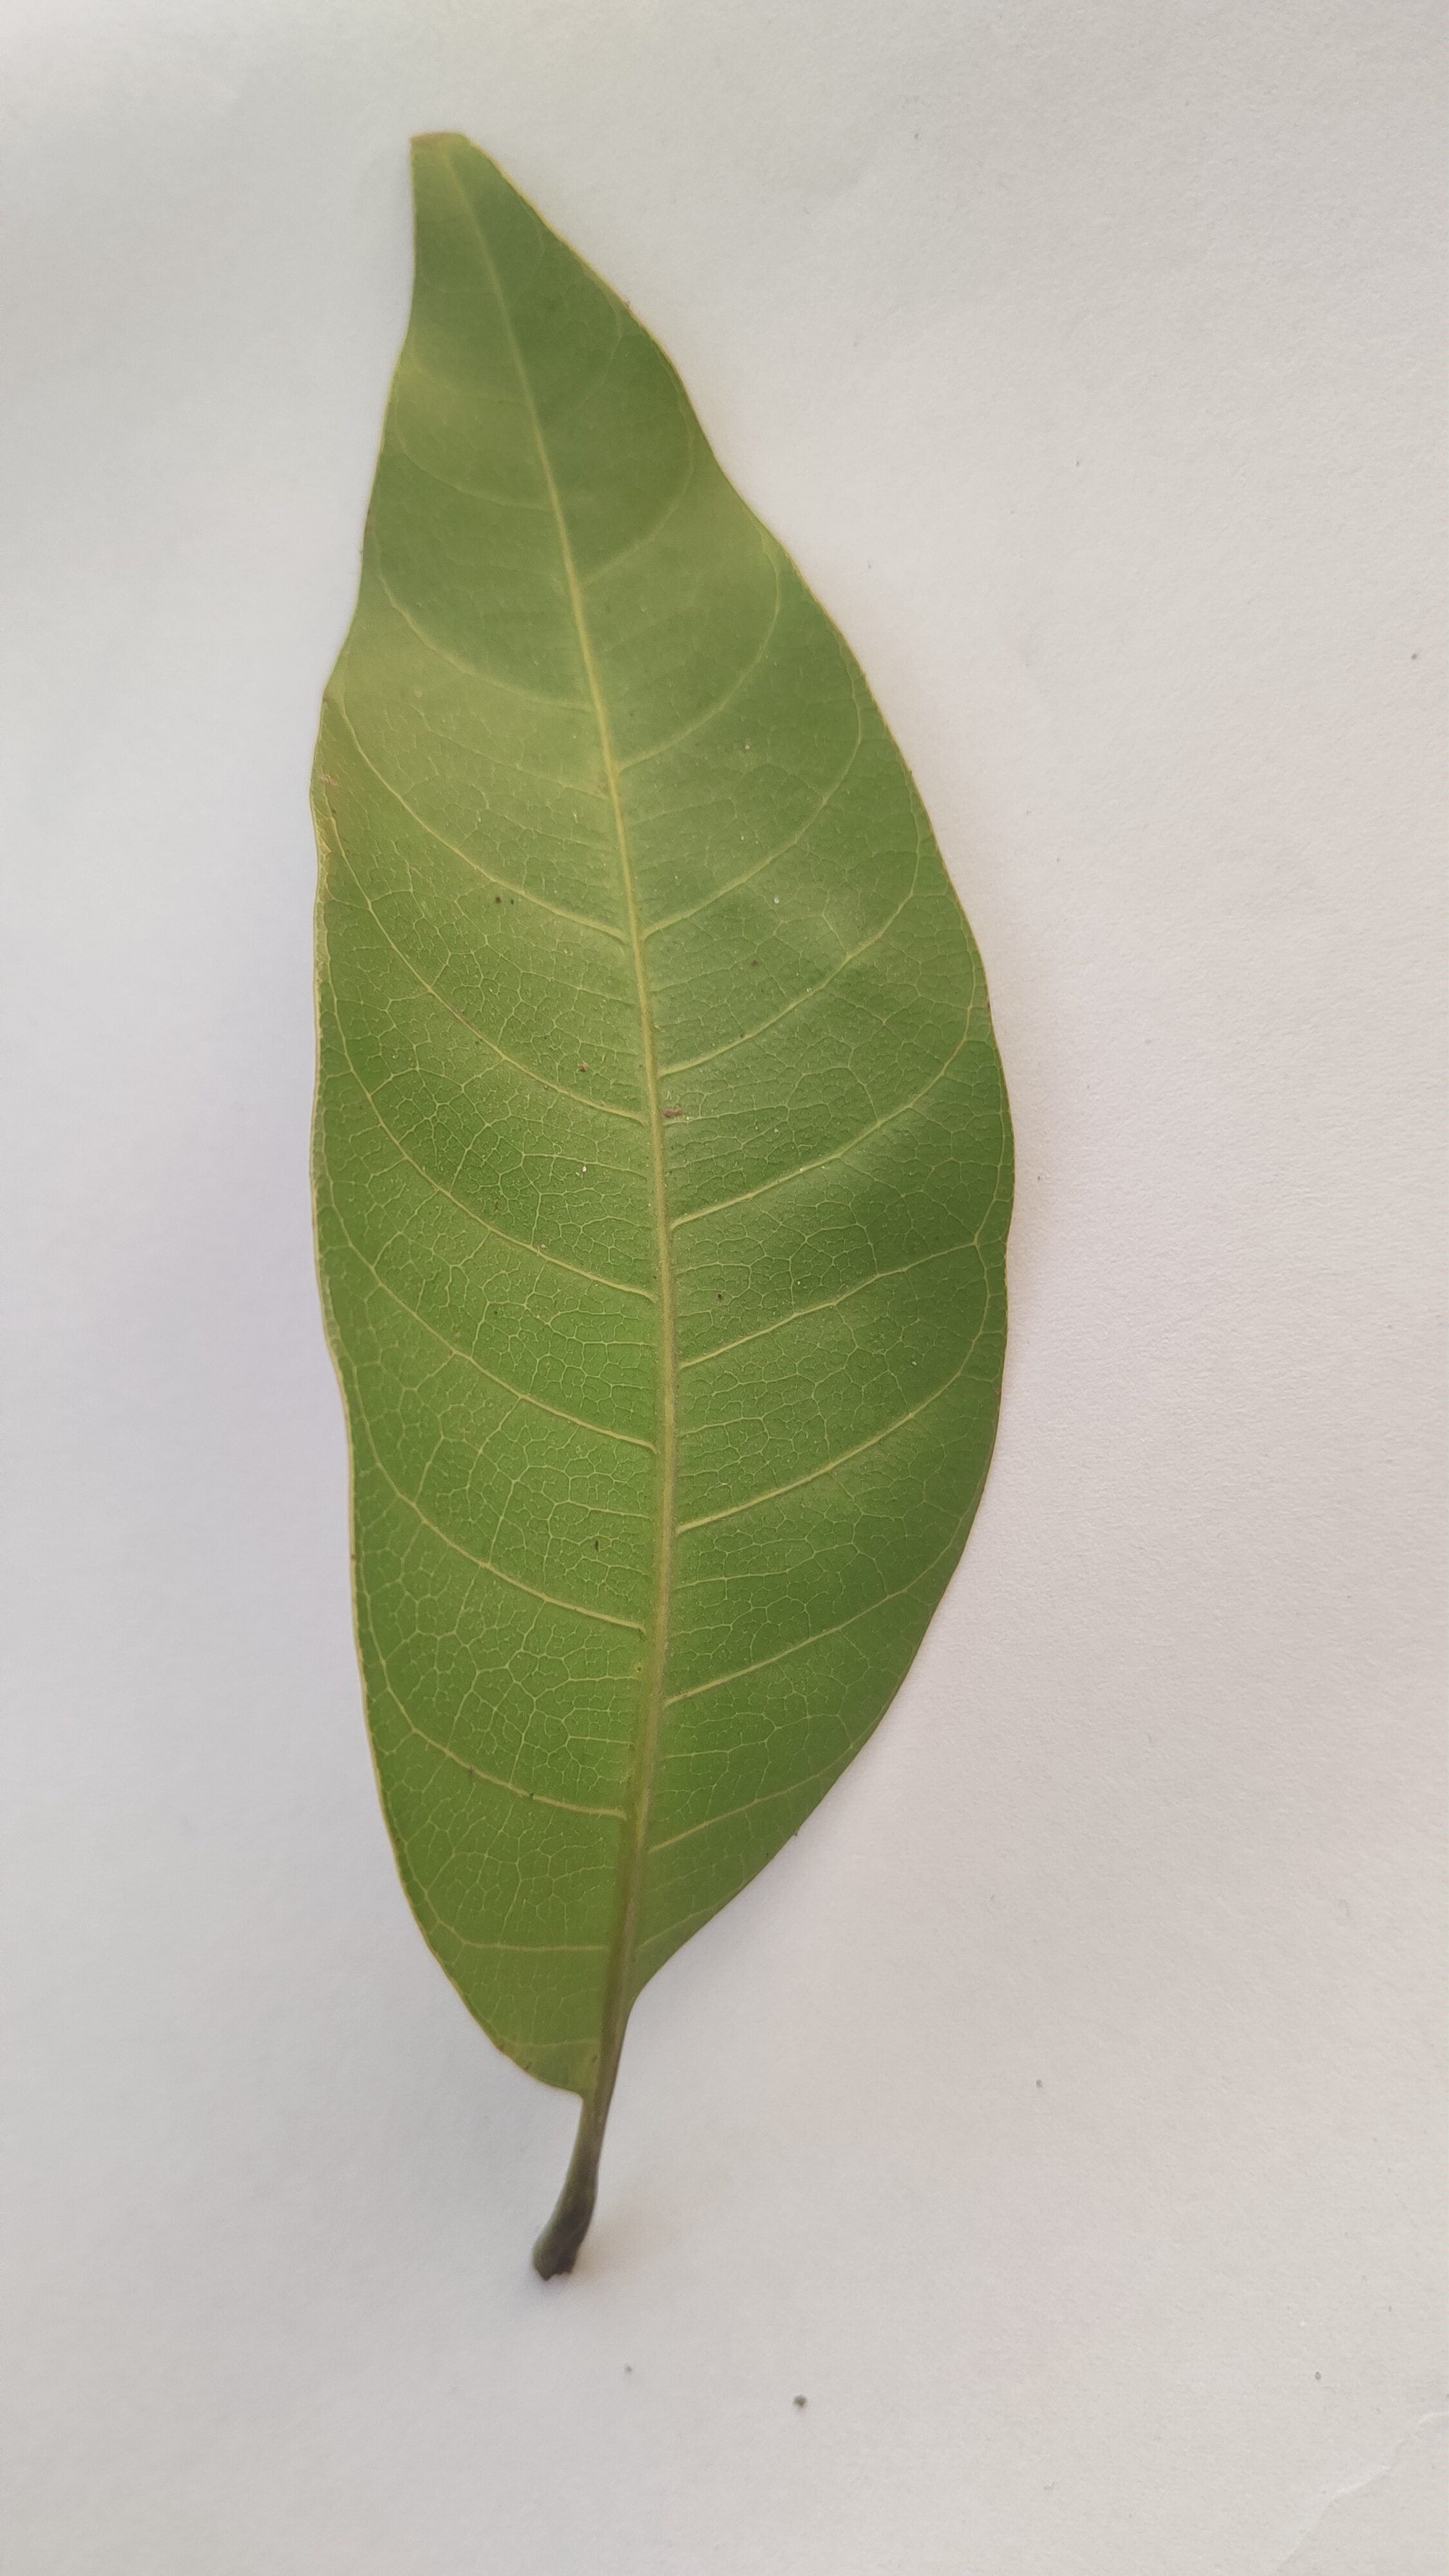
Leaf variety: Mango